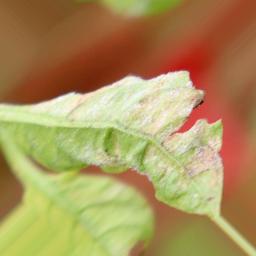
Label: powdery mildew